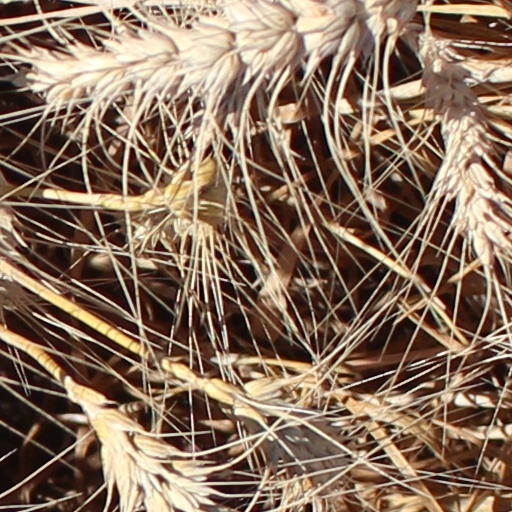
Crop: wheat